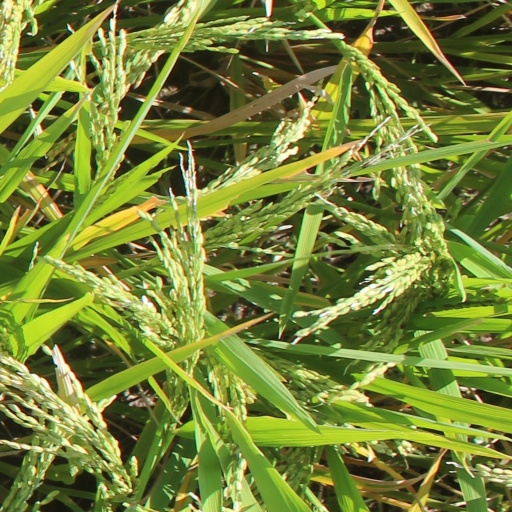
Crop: rice